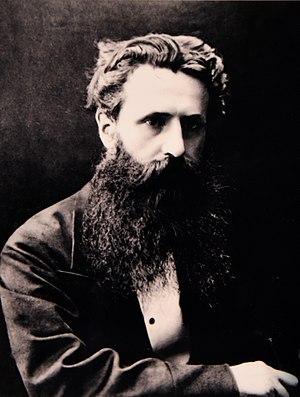
Le Déluge désigne une très ancienne inondation catastrophique causée par des pluies diluviennes et continues durant sept ou quarante jours, selon les versions. Surtout connu par le récit de l'Arche de Noé dans la Bible, ce mythe est présent dans de nombreuses cultures.
L’Épopée de Gilgamesh est un récit épique de la Mésopotamie. Faisant partie des œuvres littéraires les plus anciennes de l’humanité, la première version connue a été rédigée en akkadien dans la Babylonie du XVIIIᵉ au XVIIᵉ siècle av. J.-C. Écrite en caractères cunéiformes sur des tablettes d’argile, elle relate les aventures de Gilgamesh, roi d'Uruk, peut-être un personnage ayant une réalité historique, mais en tout cas une figure héroïque, et aussi une des divinités infernales de la Mésopotamie ancienne.